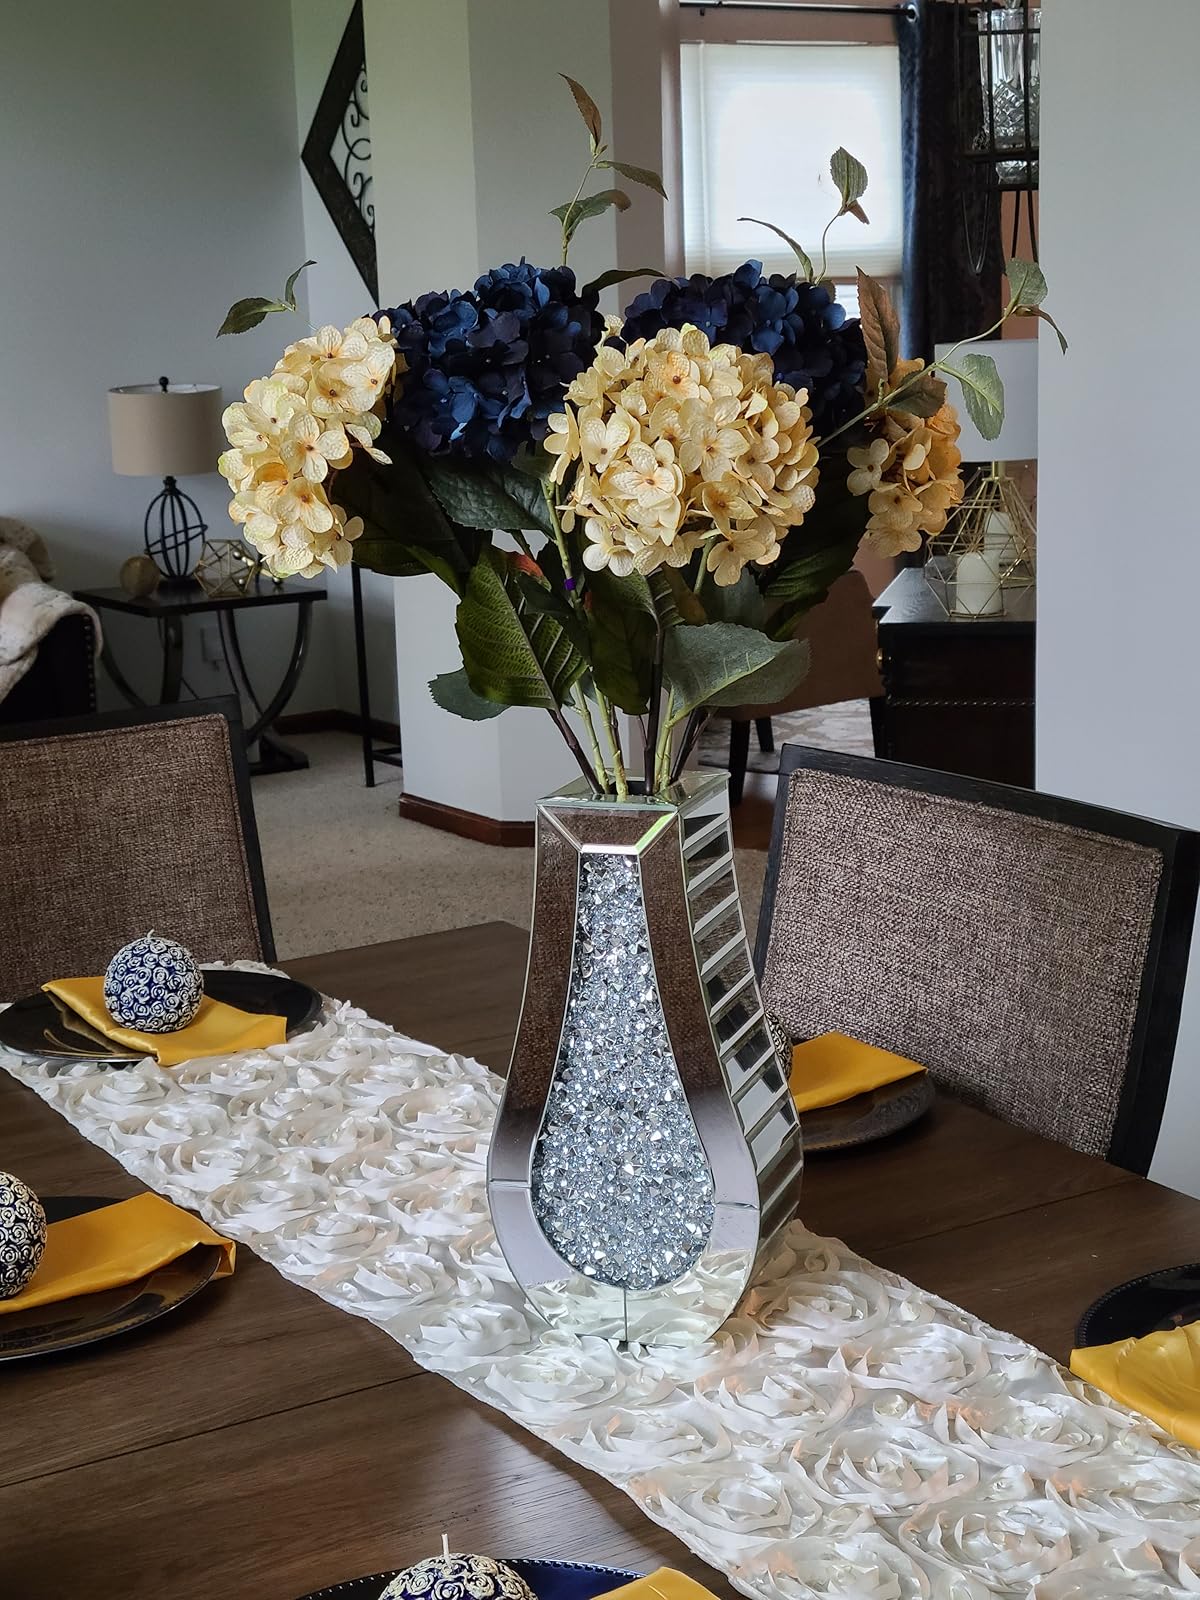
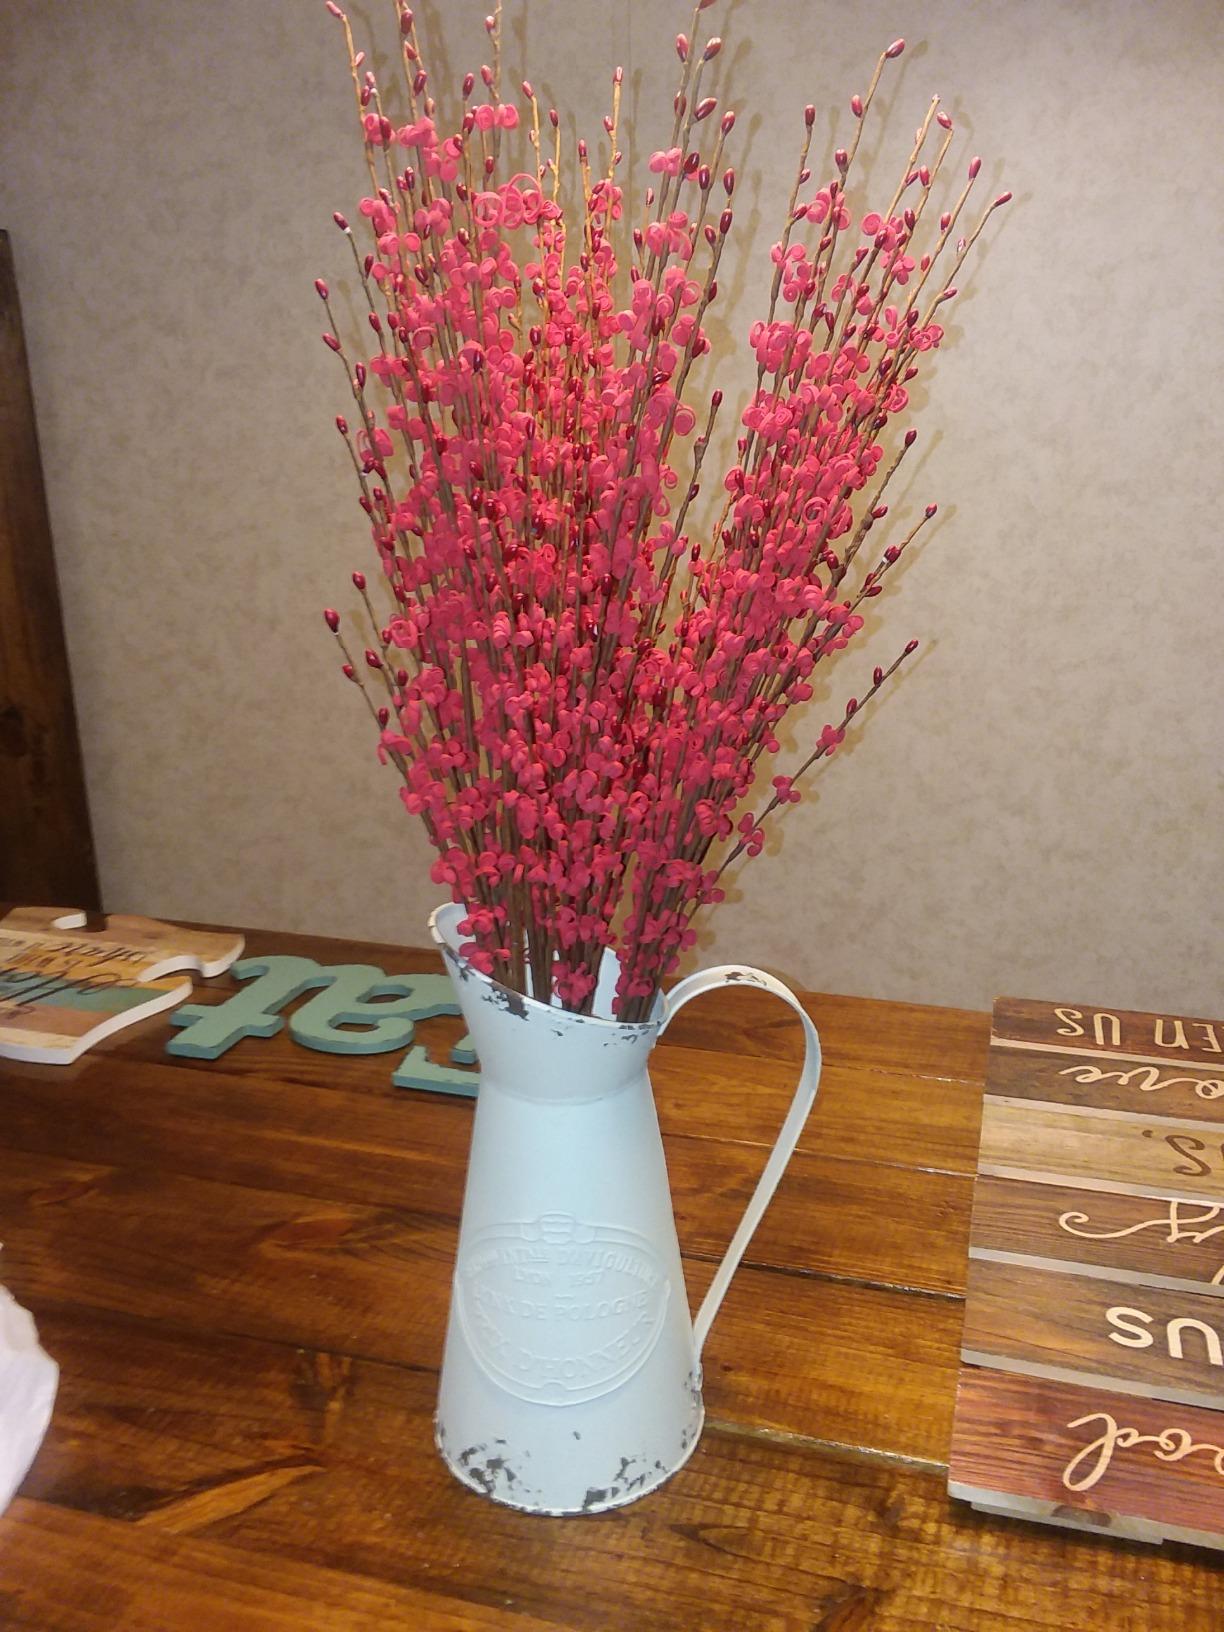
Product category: vase
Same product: no